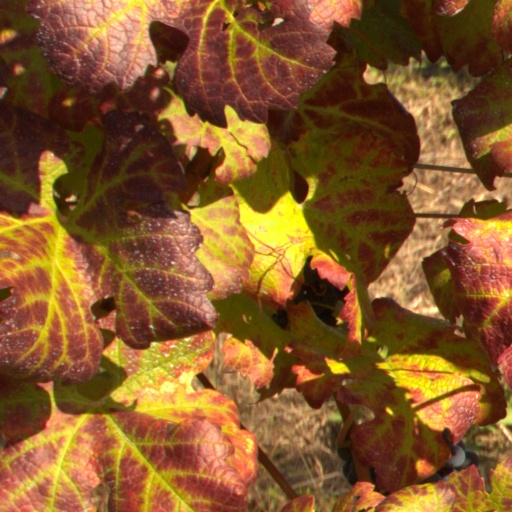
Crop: grape